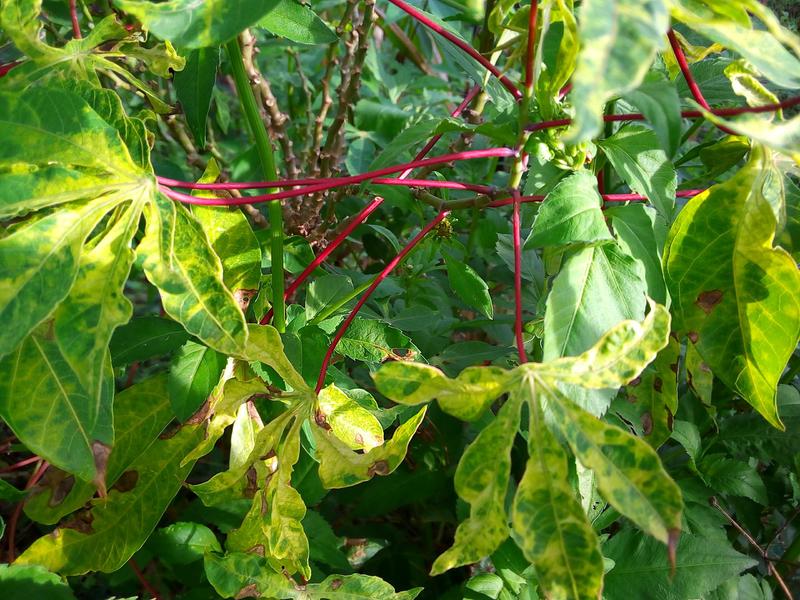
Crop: cassava
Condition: mosaic_disease